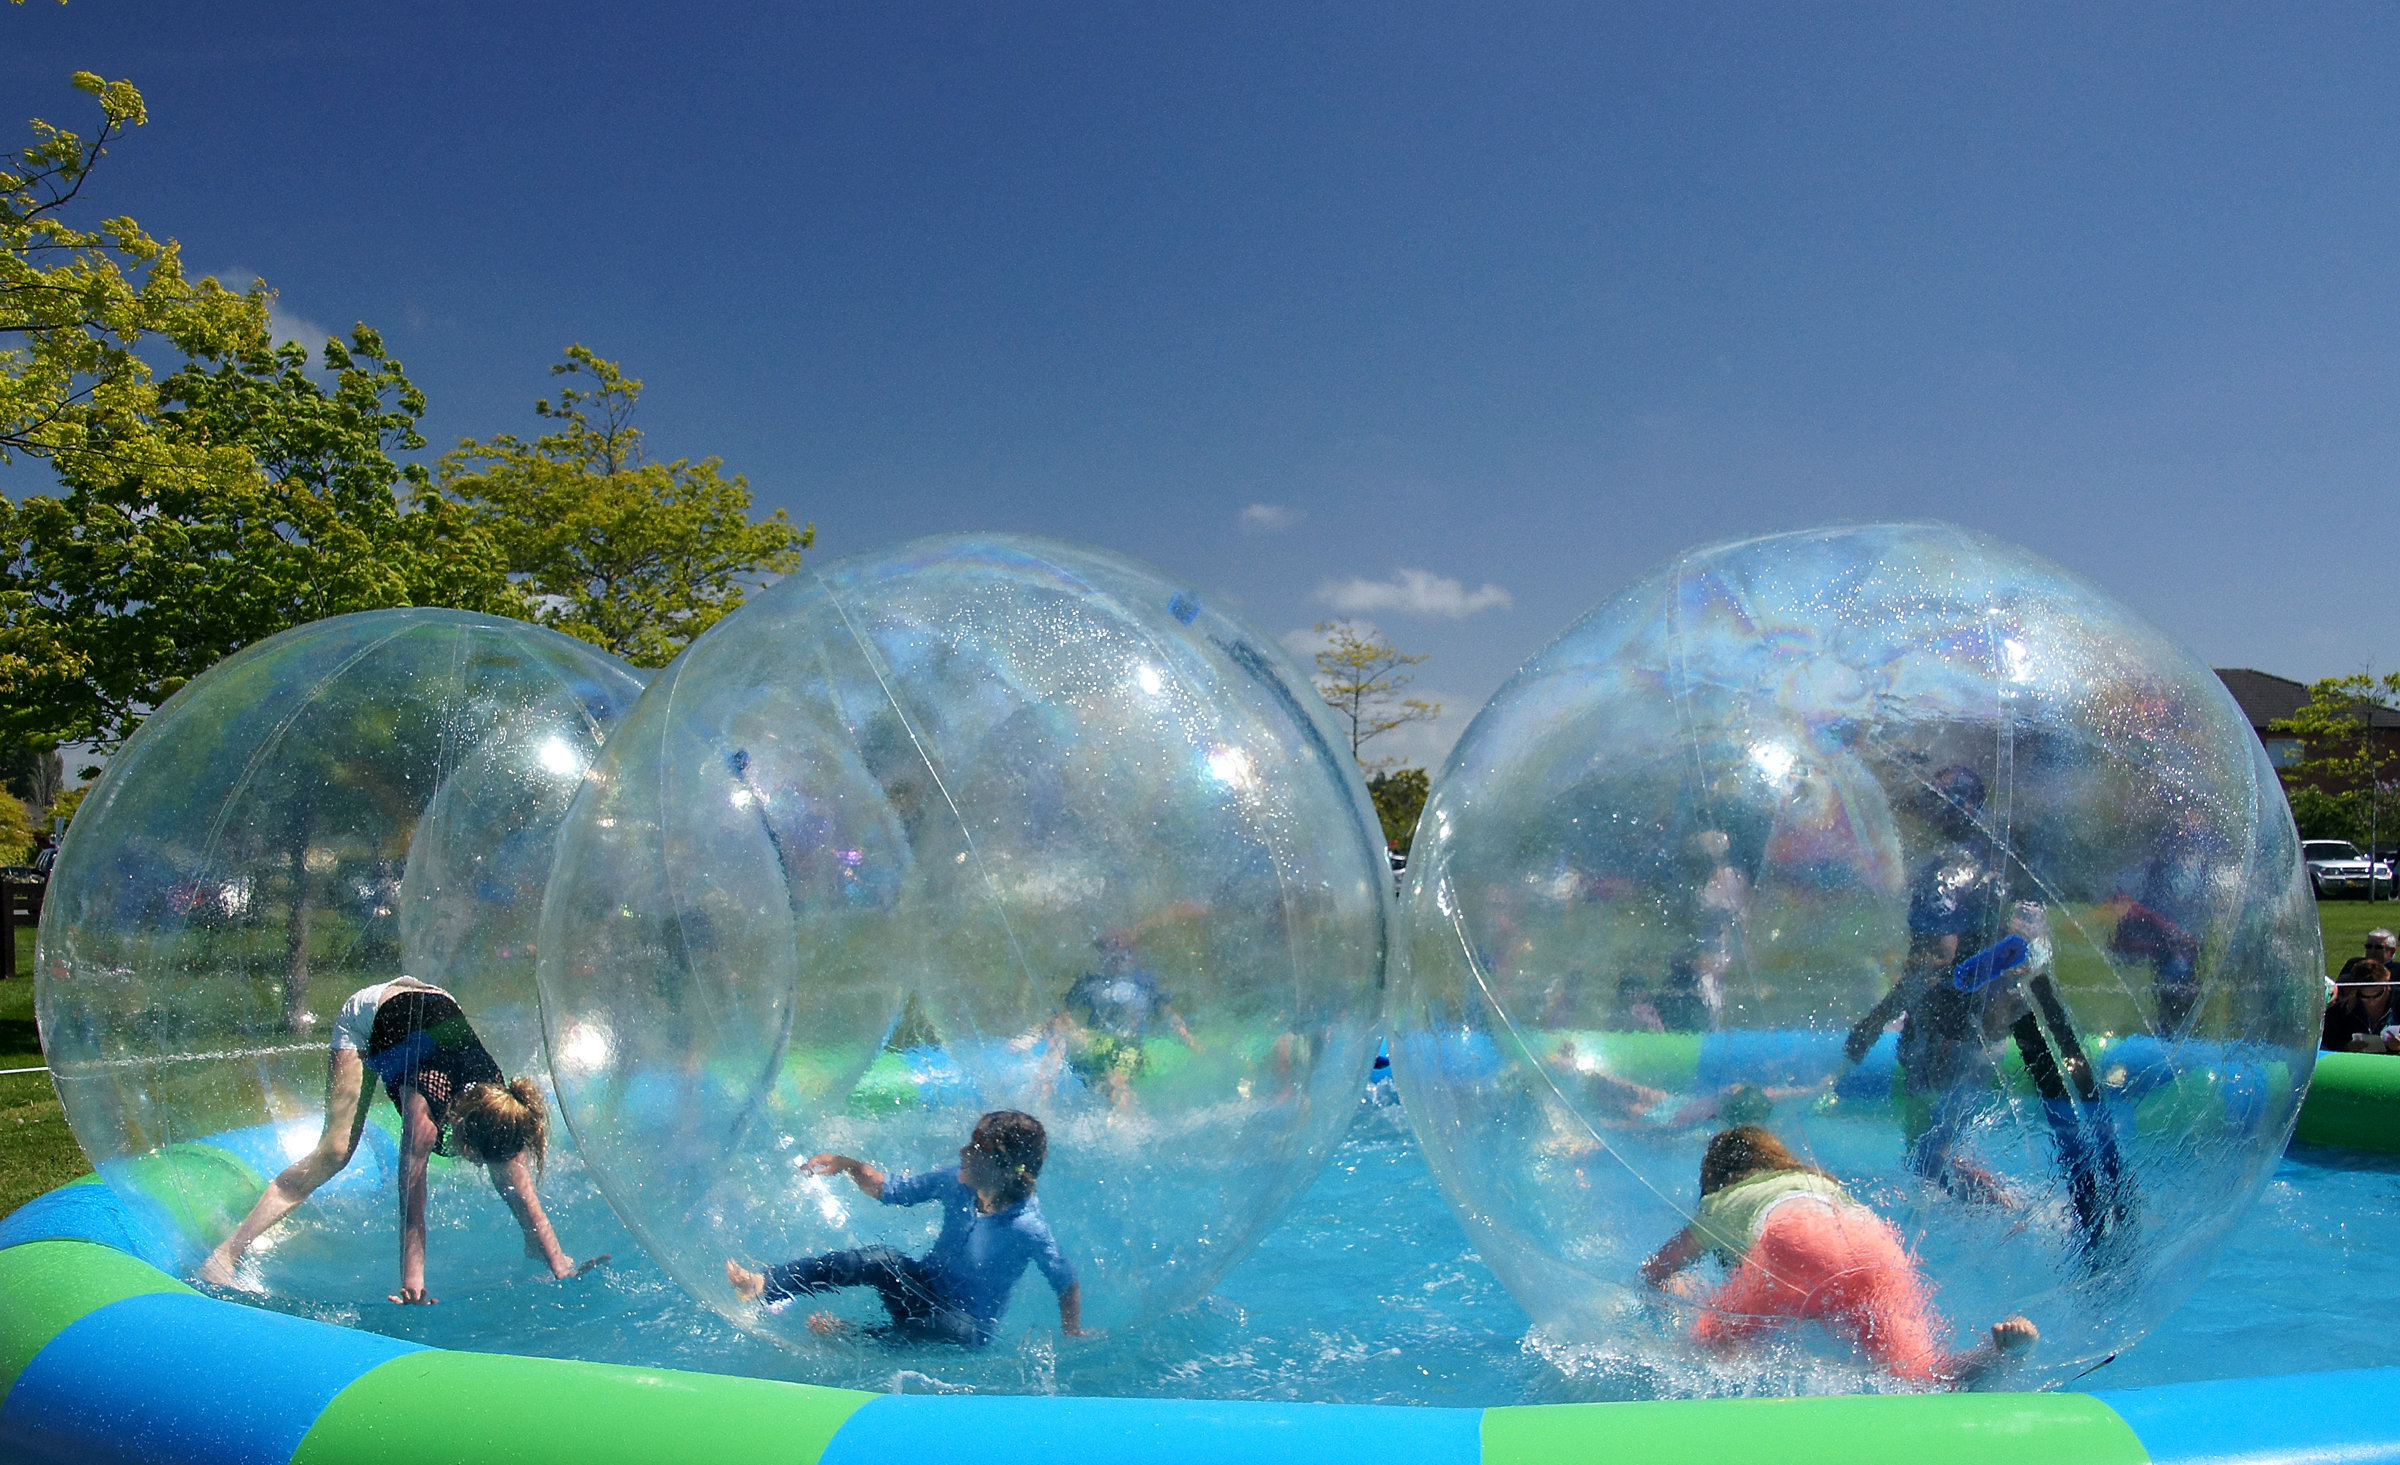
recreation, amusement park, swimming pool, park, leisure, bubble, fun, water park, countryfair, sonydslra580, tamron18270mmpzd, waterfun, northwoodfair, games, inflatable